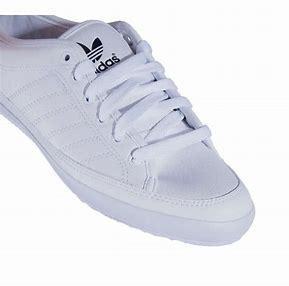
Brand: Adidas
Model: Nizza